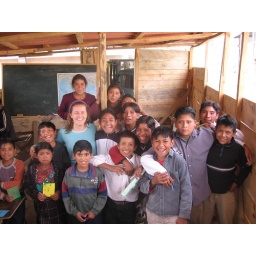
Making cards to send to friends of the foundation. The classroom we are building above our current space.